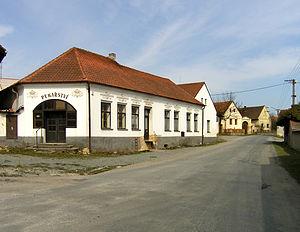
Ledce est une commune du district de Plzeň-Nord, dans la région de Plzeň, en République tchèque. Sa population s'élevait à 839 habitants en 2019.